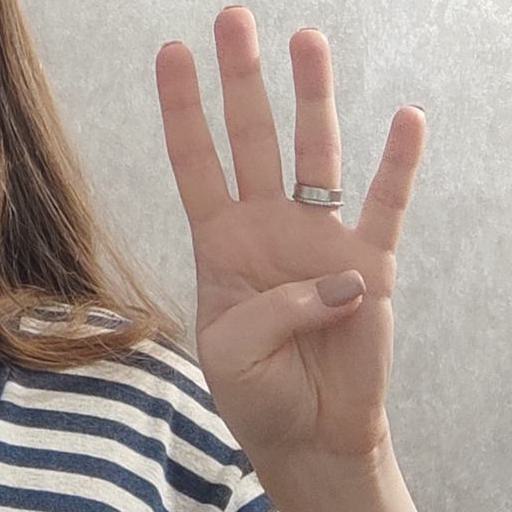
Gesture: four